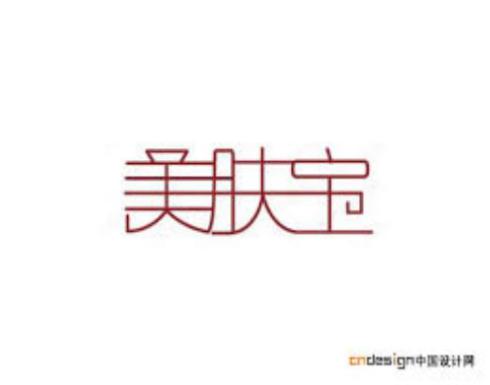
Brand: meifubao
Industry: Necessities